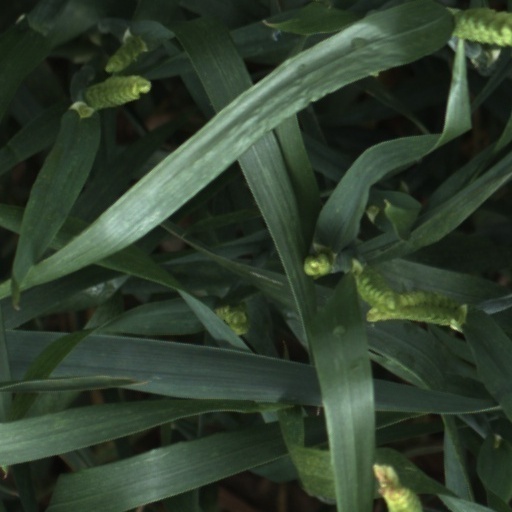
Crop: wheat